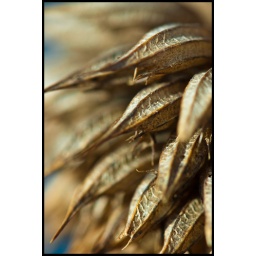
No idea what this plant is. It was over 6 feet high, and had this ball of seeds on top.